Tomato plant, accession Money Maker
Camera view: tilt-top (135 deg); turntable rotation: 210 degrees
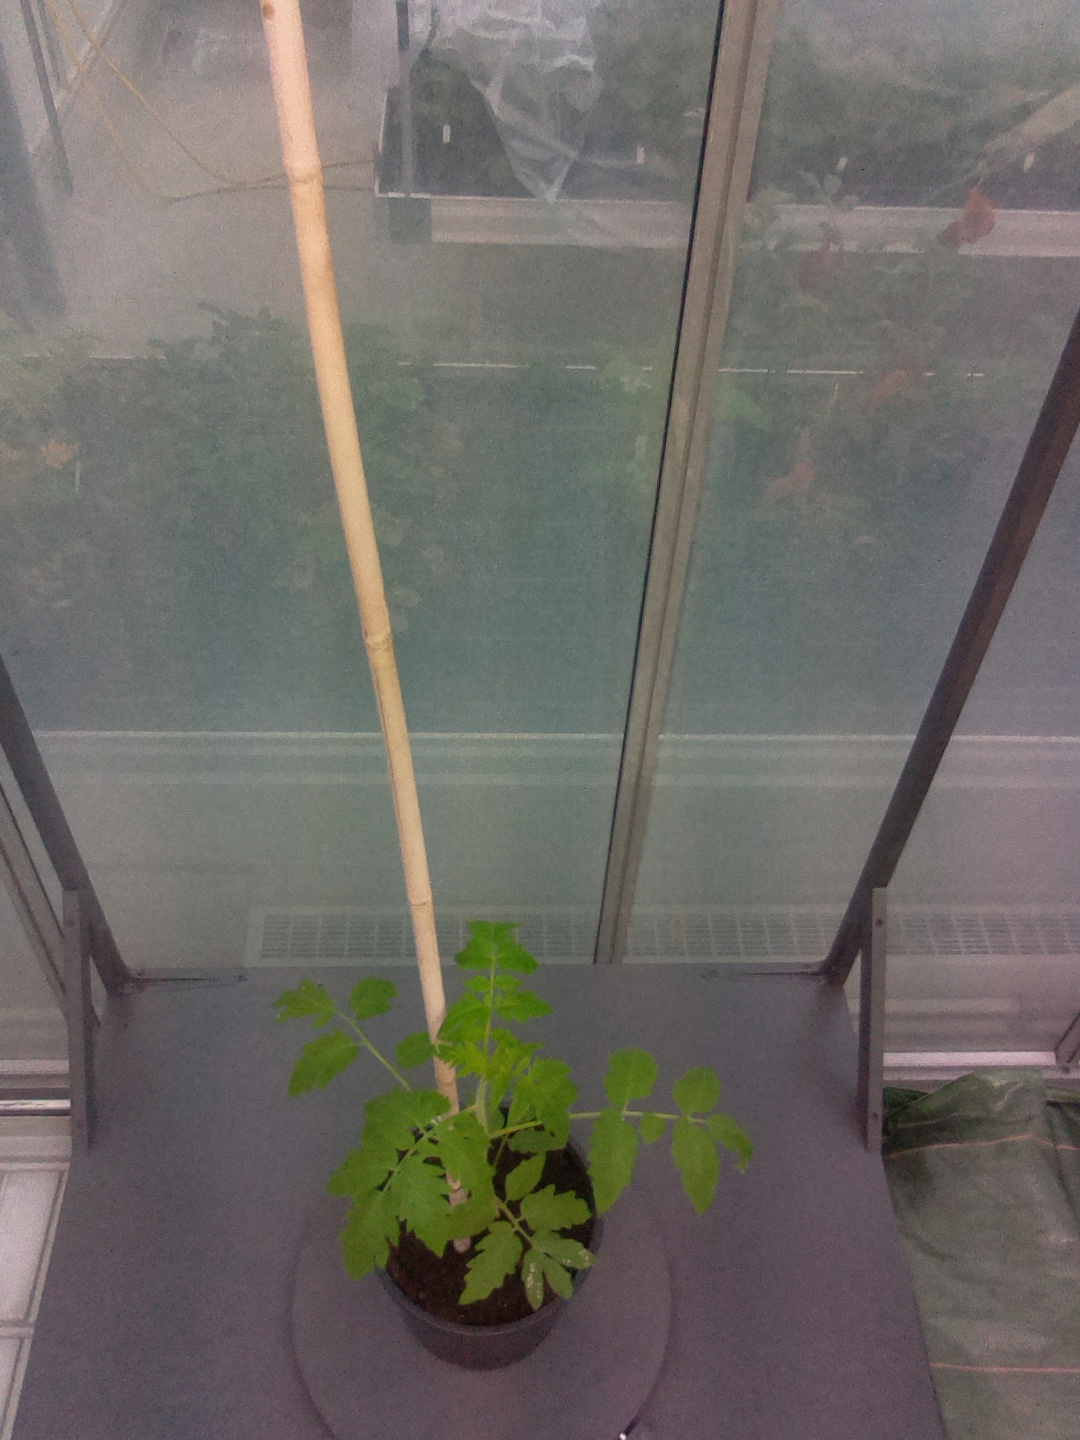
BBCH growth stage 13: 6 of true leaves visible